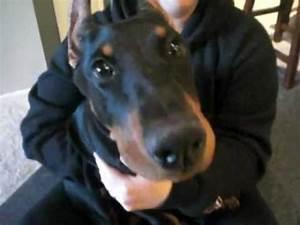
dog